Rhynchotherium

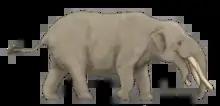
Life restoration of "Rhynchotherium falconeri", a North American species of the genus.

"Rhynchotherium" was first described in 1868 on the basis of a lower jaw from the Miocene of Tlaxcala, Mexico. Later, the type species epithet "R. tlascalae" was erected for the jaw by Henry Fairfield Osborn in 1918. In 1921, a gomphothere skull from the Mt. Eden area of southern California was described as a subspecies of "Trilophodon shepardi" (a now-defunct combination for "Mastodon shepardi"), "T. s. edensis", but was subsequently reassigned to "Rhynchotherium". Other species subsequently assigned to "Rhynchotherium" included "R. falconeri", "R. paredensis", "R. browni", and "R. simpsoni". It was the closest relative to "Cuvieronius", and may be ancestral to it.